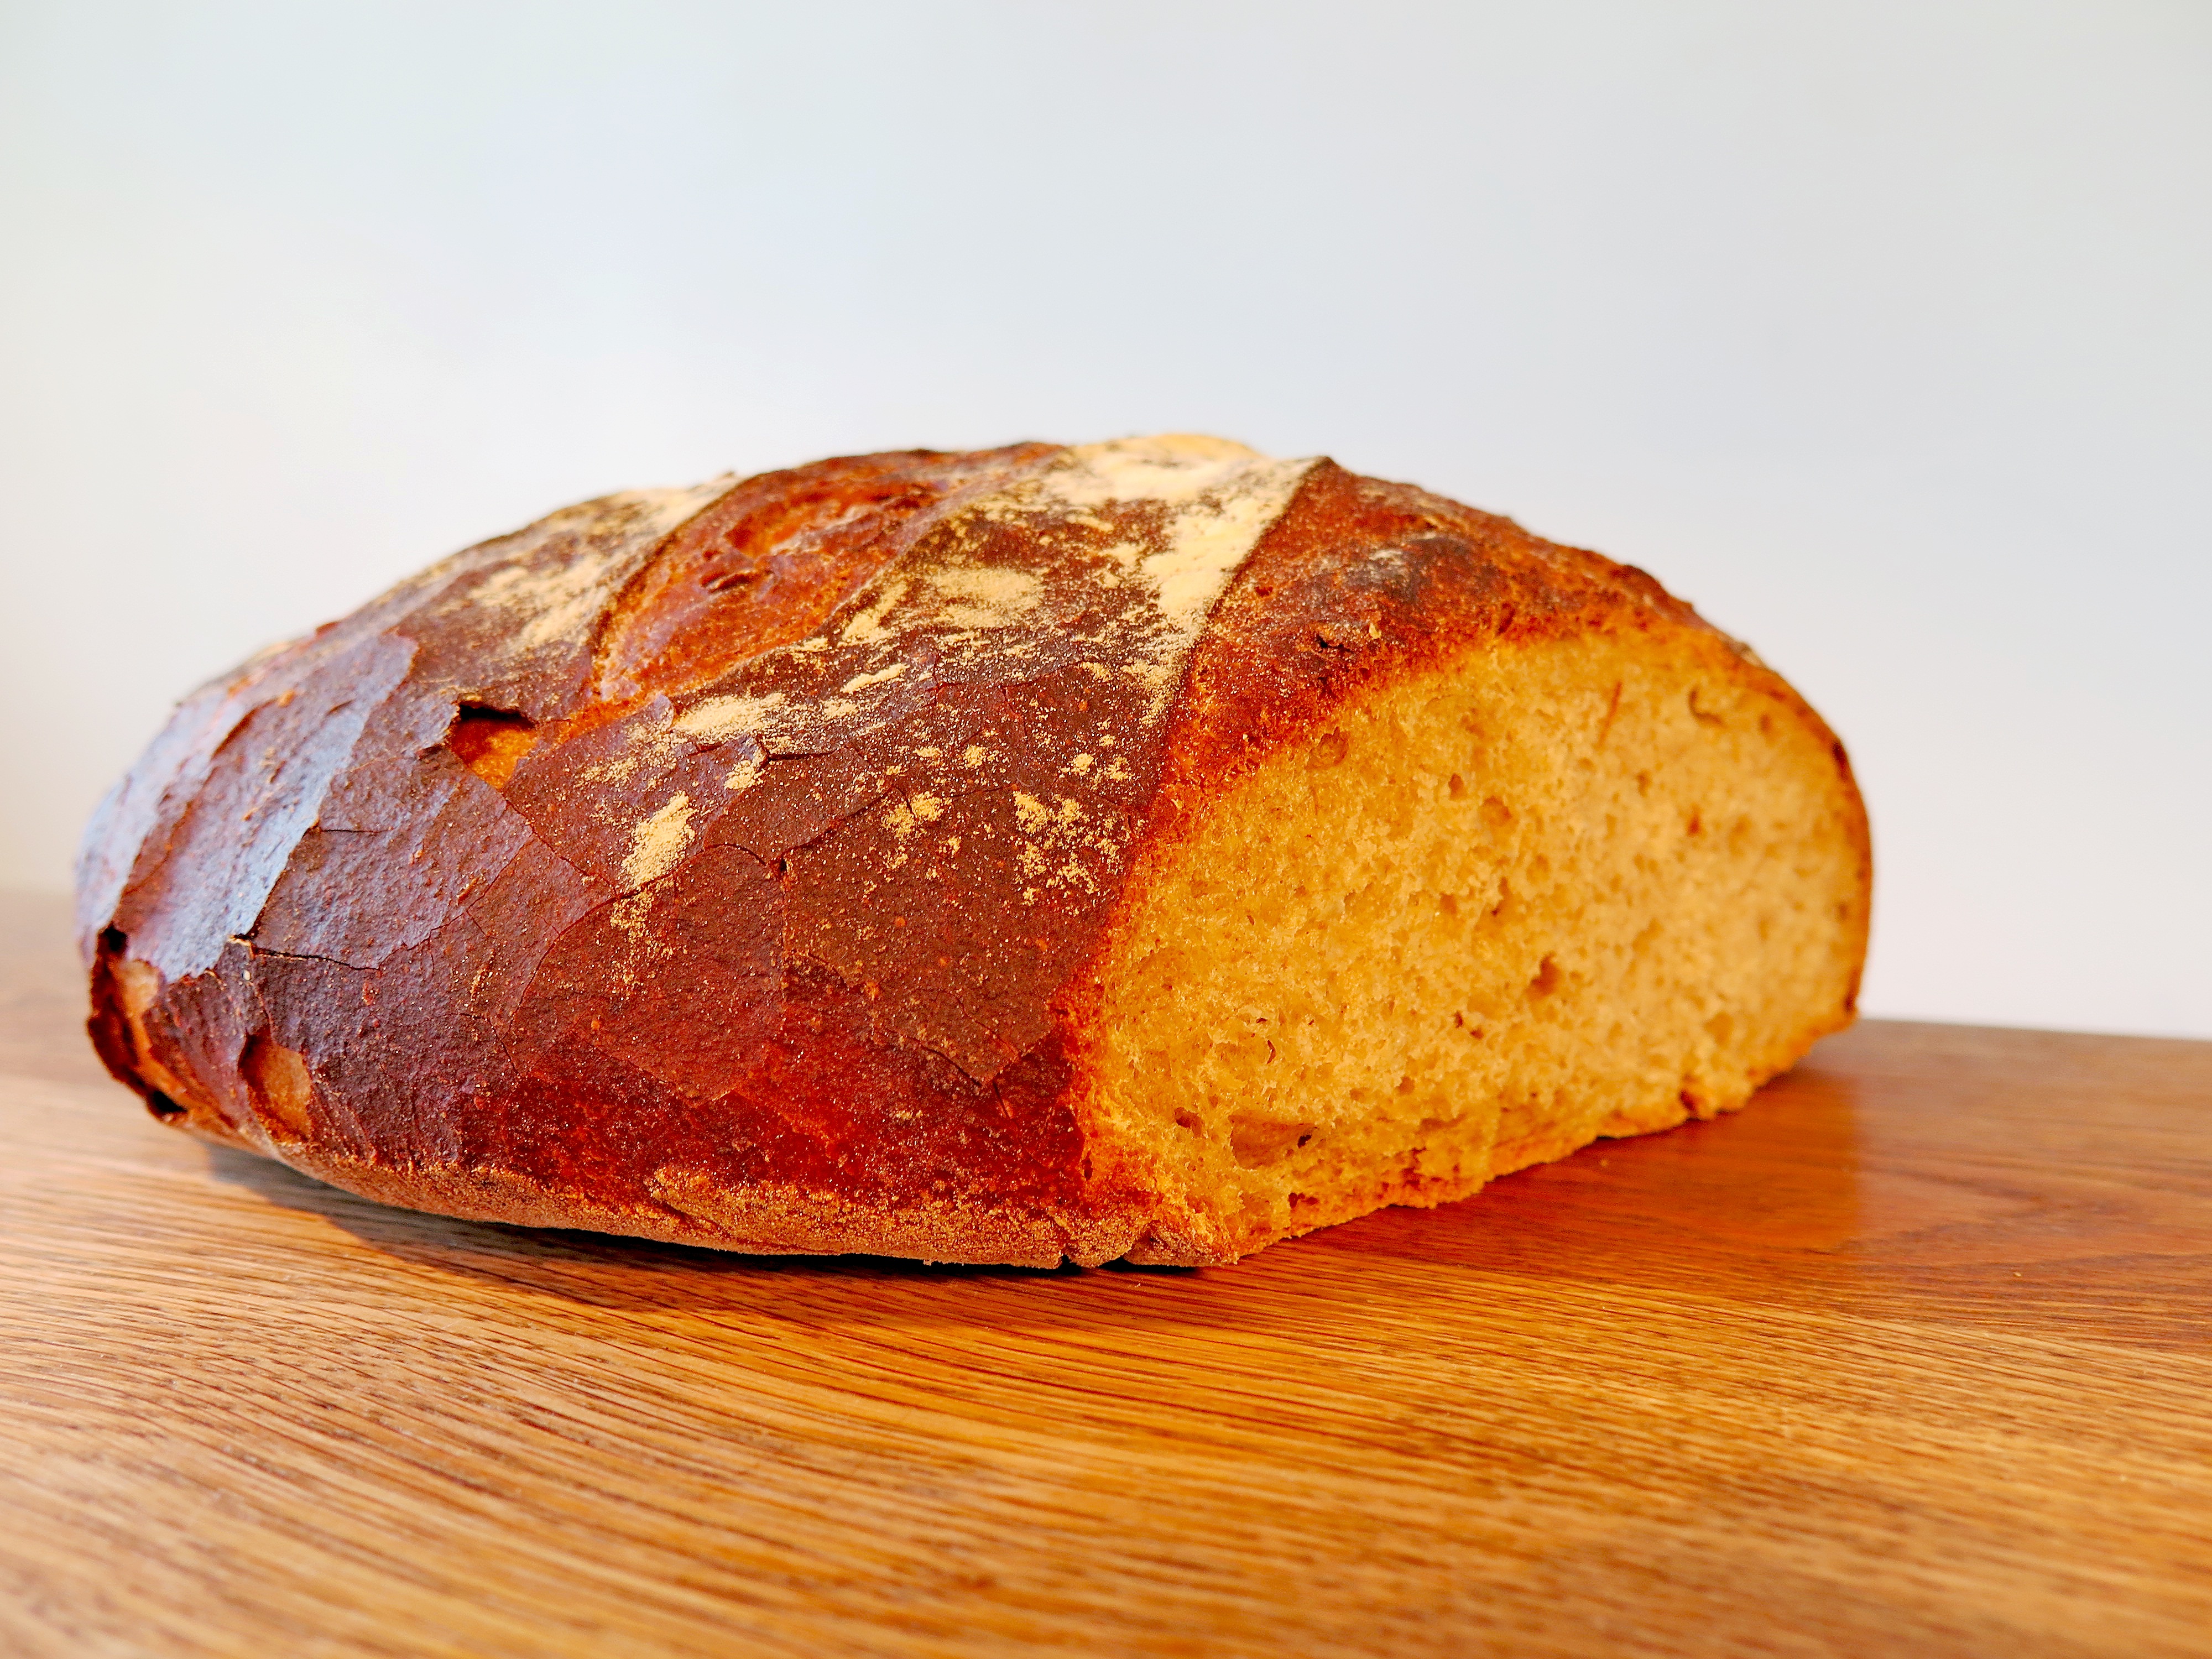
dark, dish, food, produce, brown, baking, bread, baked, bake, baker, ciabatta, frisch, crispy, flour, baked goods, rye bread, bread crust, grass family